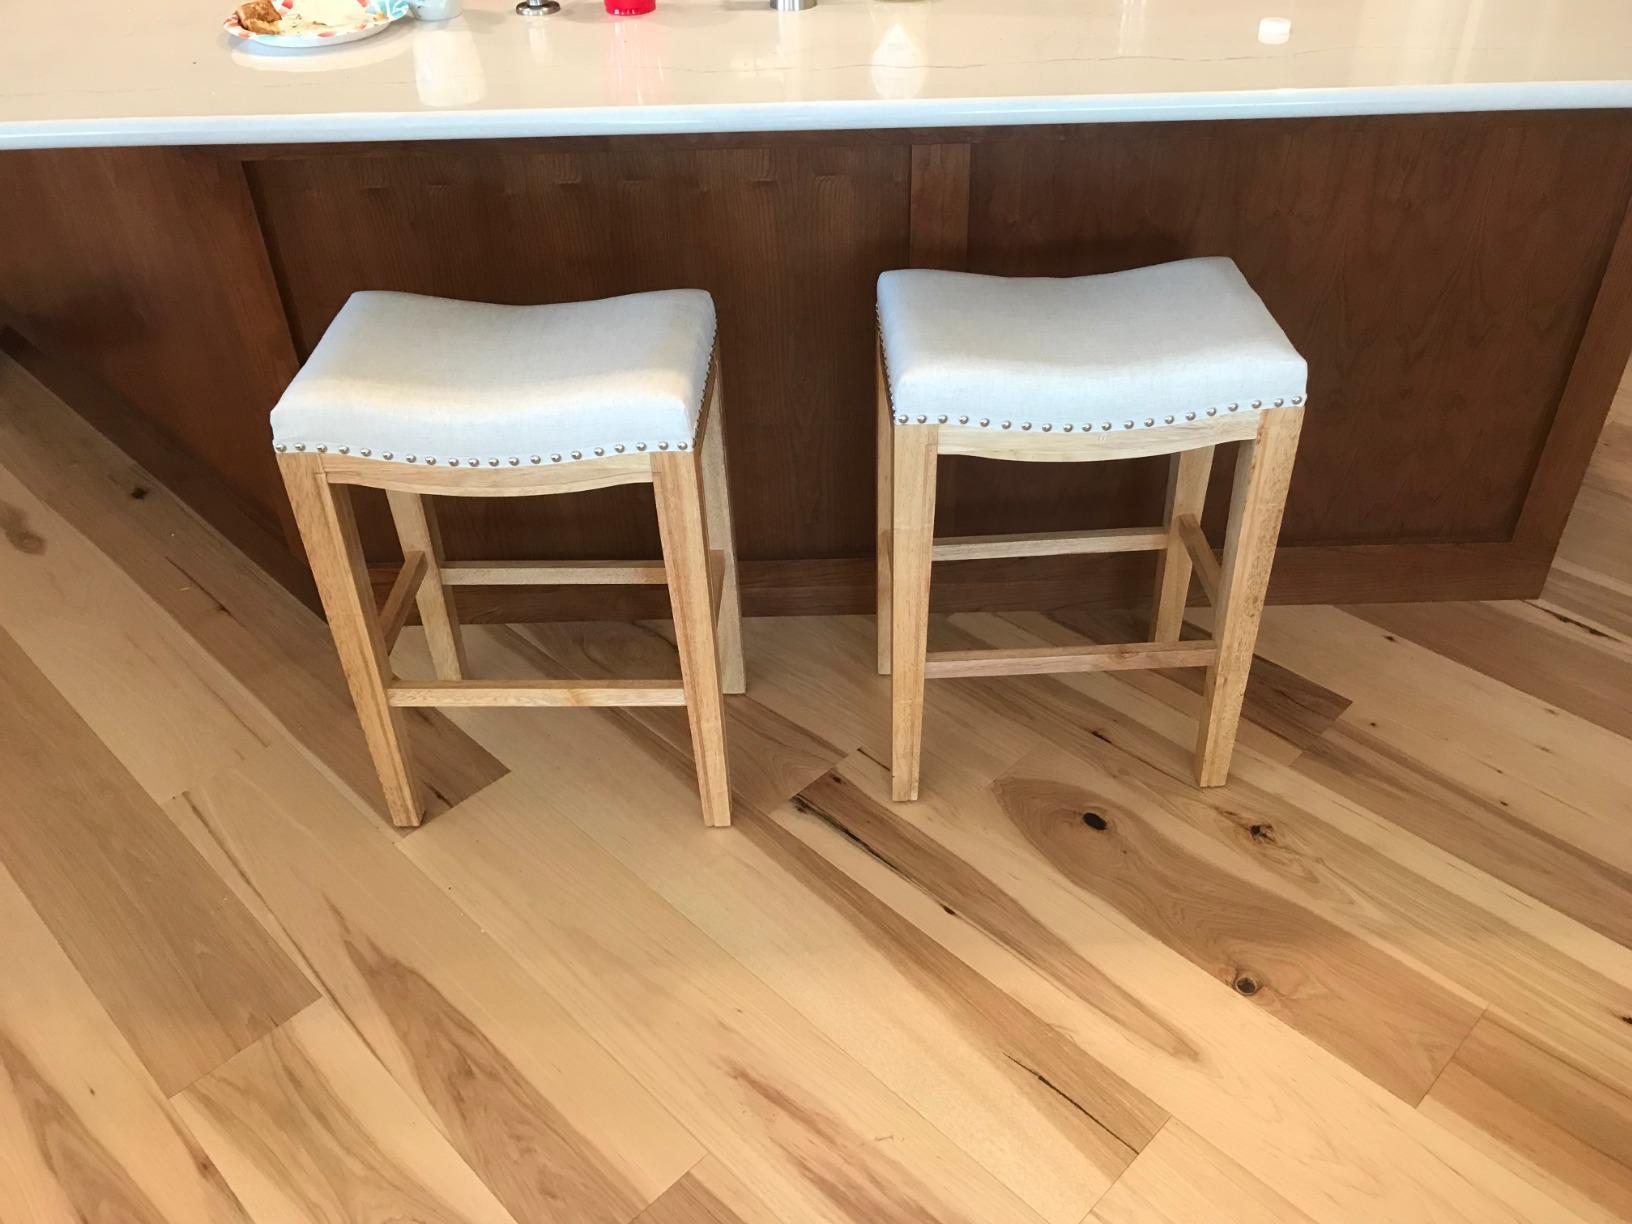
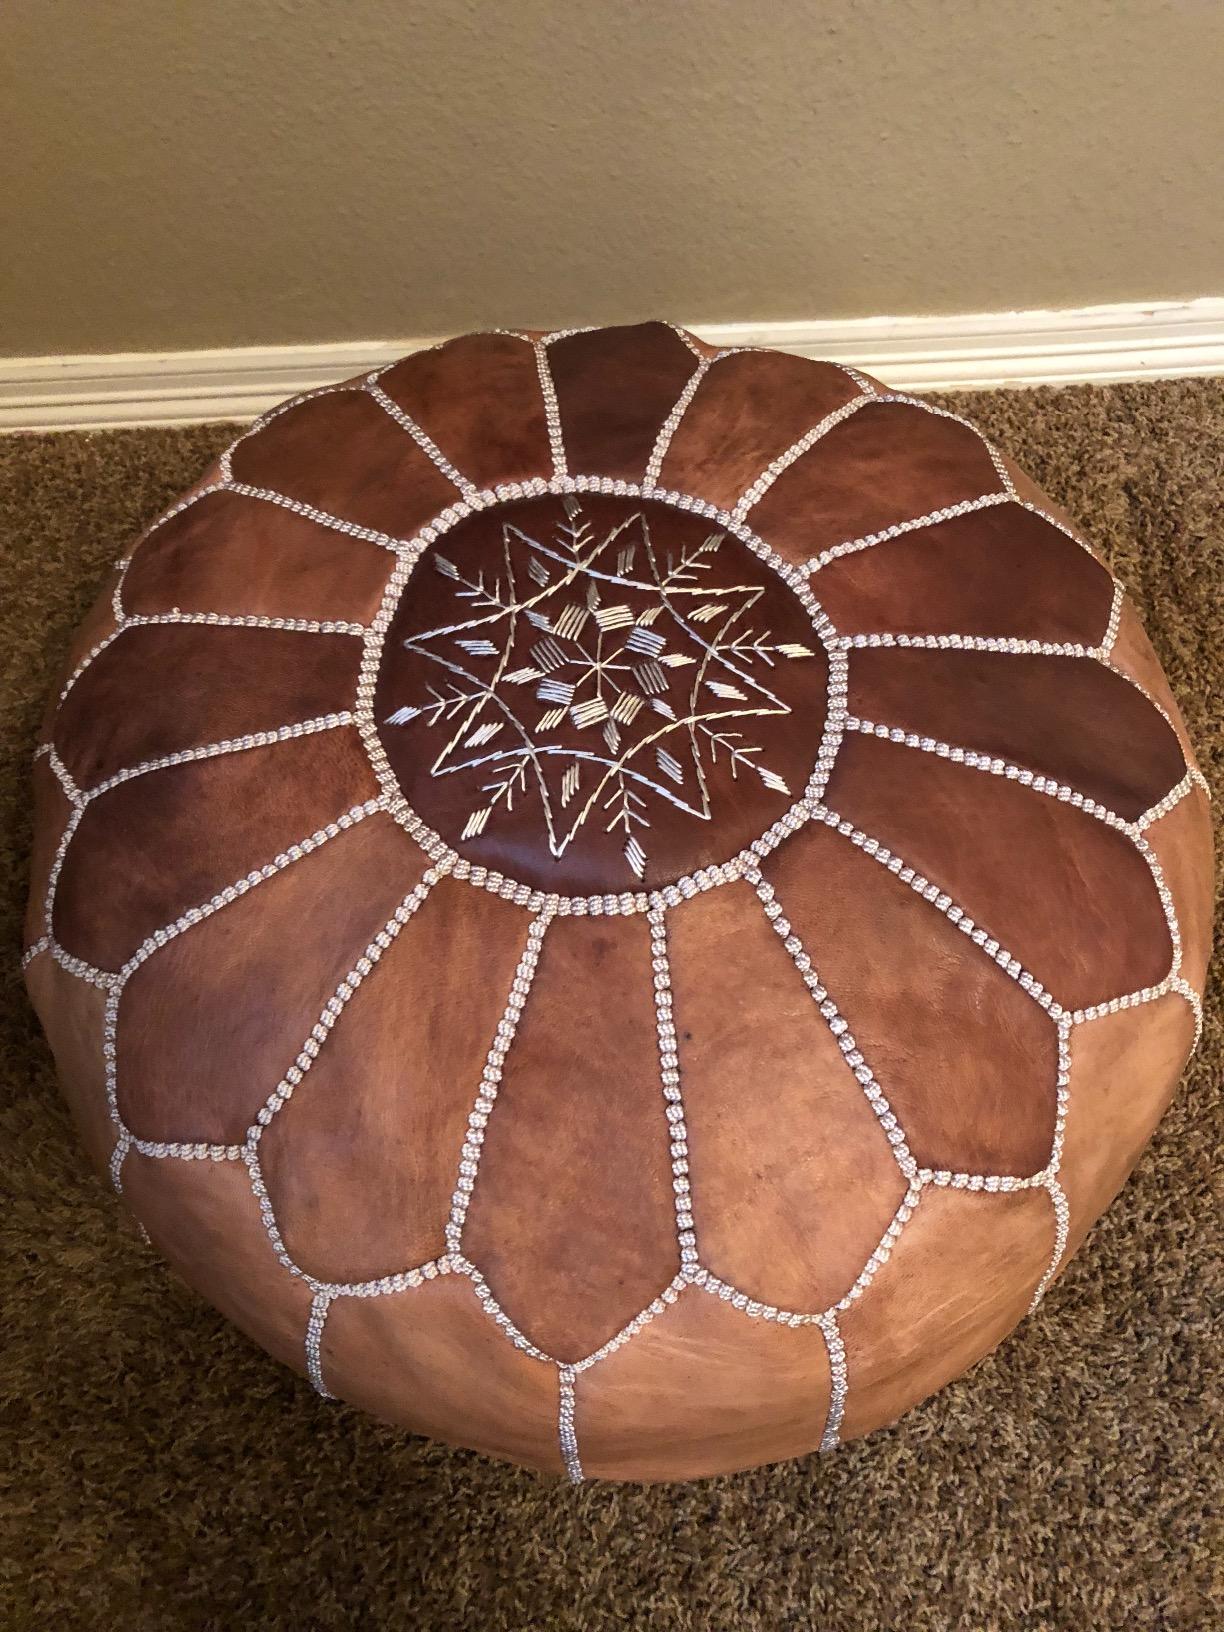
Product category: stool
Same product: no